Siege of Sluis (1604)

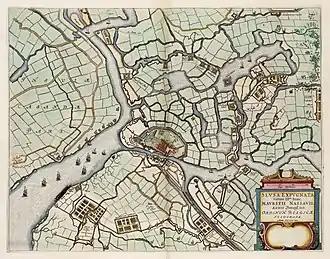
The Anglo-Dutch army at the siege of Sluis from the Atlas Van Loon

Maurice's objective was to get possession of all the military posts in the vicinity before laying siege to Sluis. Before a close siege could be formed it was however necessary to outmanoeuvre the efforts to relieve the garrison, not only of Don Luis de Velasco, the Spanish general of horse. Velasco had entrenched his force of 2,000 men in a narrow pass, in front of Damme, the town between Sluis and Bruges in a position known as the Oostburg Line.